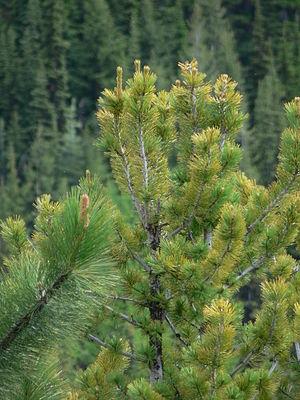
La Fauvine des pins est une espèce d'oiseau, la seule représentante du genre Peucedramus et de la famille des Peucedramidae. Bien qu'elle ressemble aux Parulinae nord-américaines et qu'on l'ait déjà associée à cette sous-famille, des études plus poussées sur son anatomie, sa génétique et son comportement justifient qu'on la classe dans un groupe distinct.